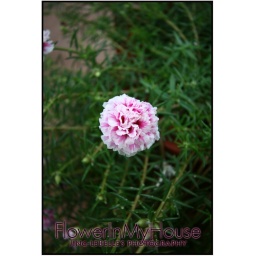
Found that actually the flower in front my house is not bad..:D